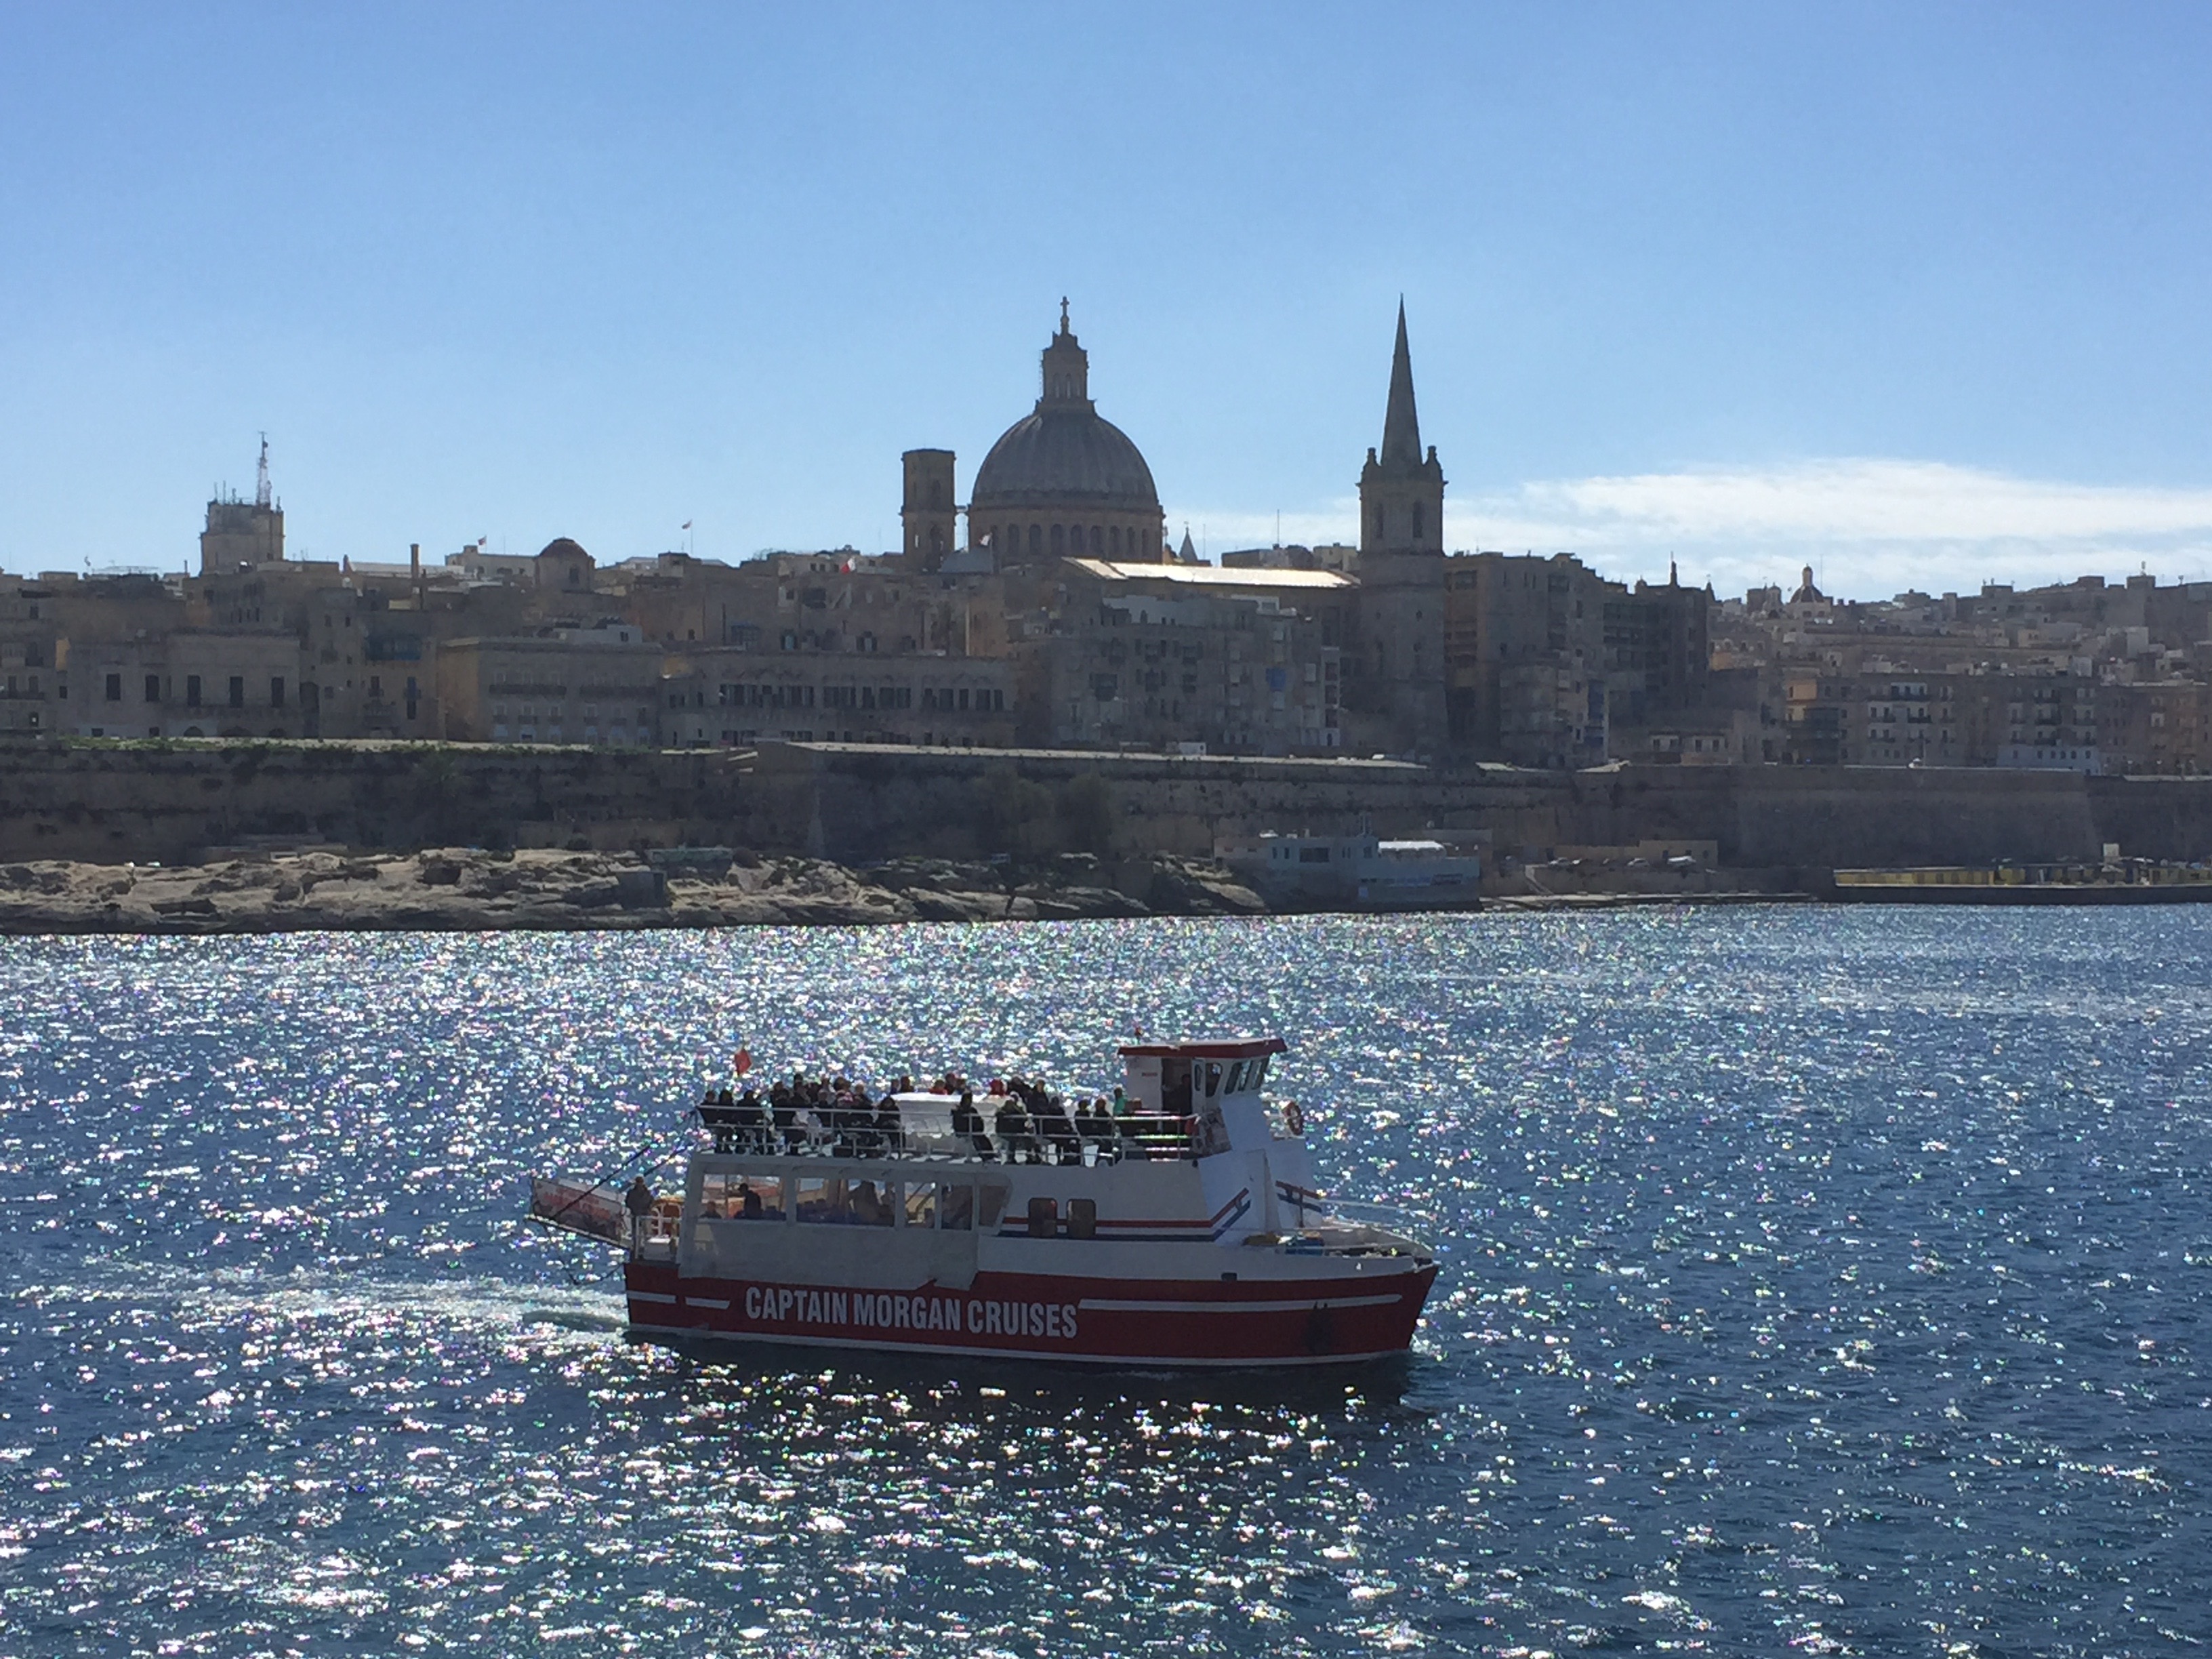
sea, water, boat, skyline, view, ship, mediterranean, vehicle, bay, island, harbor, blue, waterway, ferry, capital, amazing, malta, historical, watercraft, maltese, passenger ship, valletta